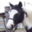
Label: horse